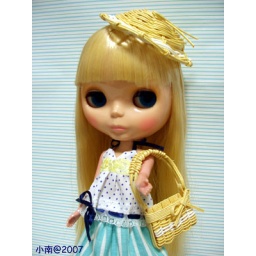
Handmade dress set, hat &amp;amp; bag for I-Doll in Jul 2007